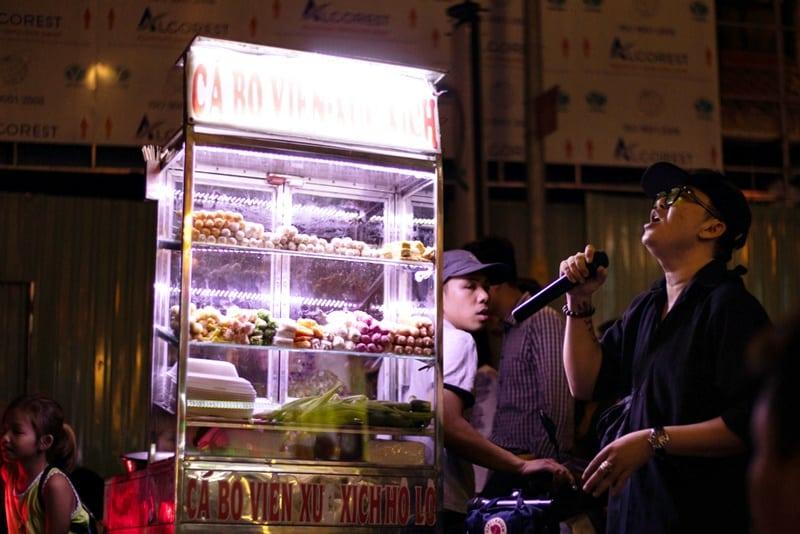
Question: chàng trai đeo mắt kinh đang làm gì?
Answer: đang hát